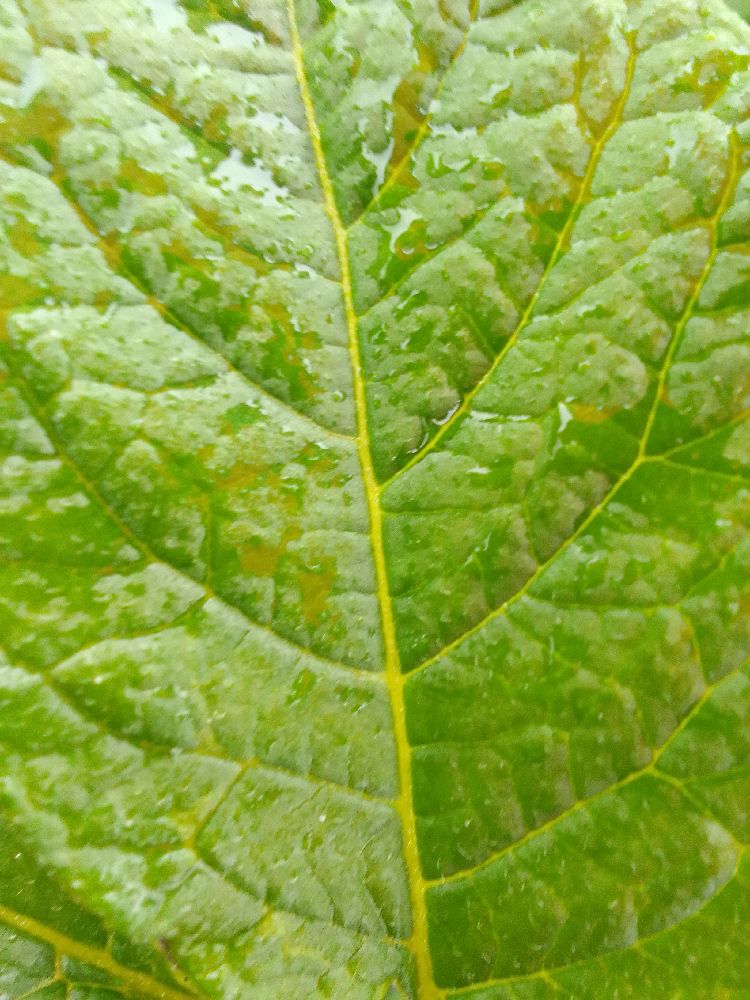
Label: Healthy